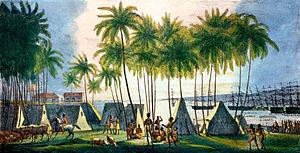
Honolulu est la capitale et la plus grande ville de l'État d'Hawaï, aux États-Unis. Elle est aussi le siège du comté d'Honolulu, sur la côte sud-est de l'île d'Oahu. En hawaïen, honolulu signifie « baie abritée » ou « lieu d'abri ».